Thiruvalluvar Temple, Mylapore

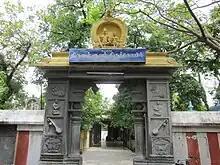
Thiruvalluvar Temple in Mylapore

The Ekambareswarar–Kamakshi Temple, commonly known as the Thiruvalluvar Temple, is a Hindu temple dedicated to the poet-saint Valluvar in the neighborhood of Mylapore in Chennai, India. The shrine is located within the Ekambareswarar temple complex. Believed to have been constructed in the early 16th century, the temple was extensively renovated in the 1970s. Traditionally believed to be the birthplace of Saint Valluvar, the temple is the oldest ever built to Valluvar. The temple also serves as the venue for meetings of Tamil language enthusiasts and conducting Kural classes. While many consider the temple as the birthplace of Valluvar, some additionally consider it as his samadhi (place of cremation).